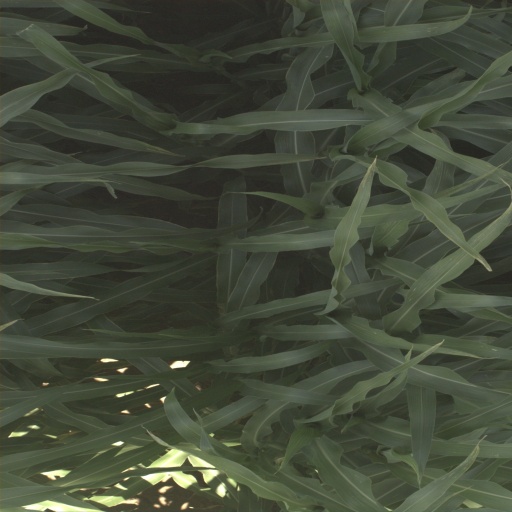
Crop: sorghum